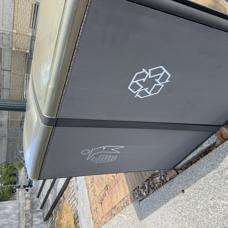
Label: trash